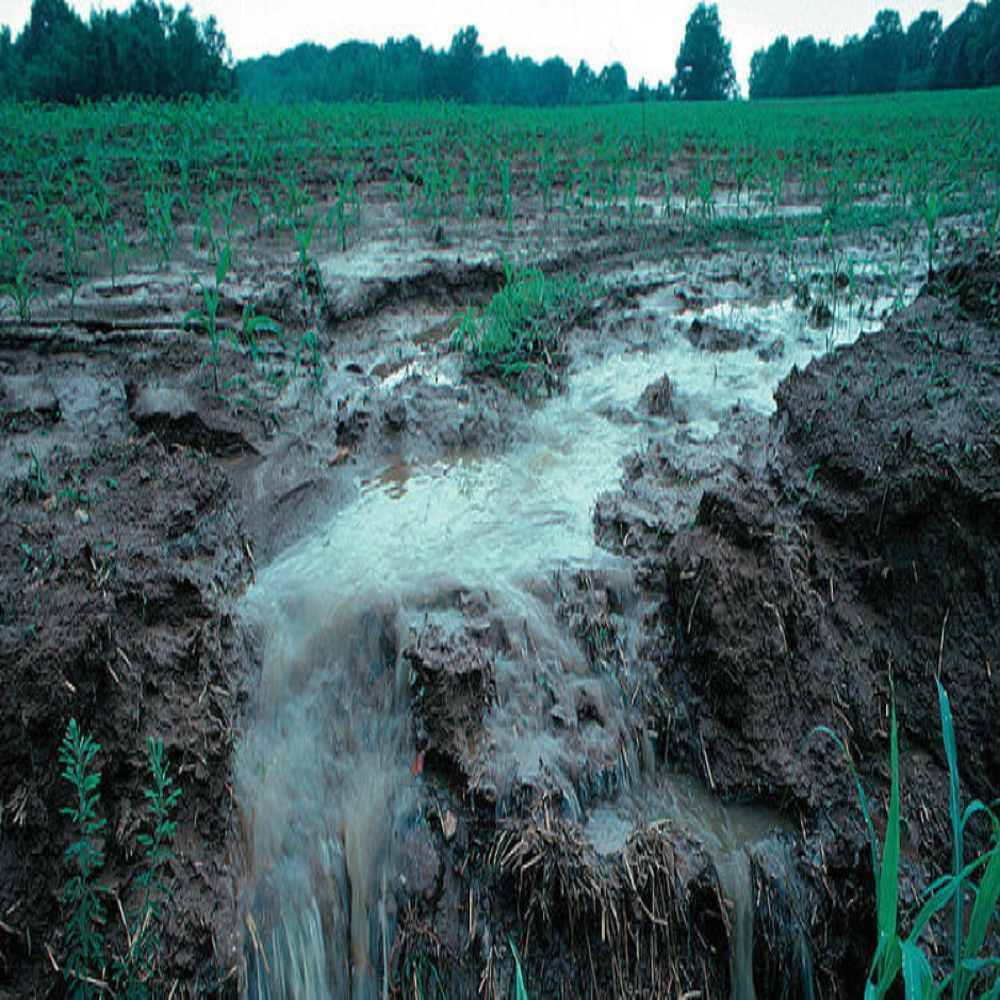
Body of water present: yes
Land polluted: no
Water polluted: no
Pollution percentage: 0%